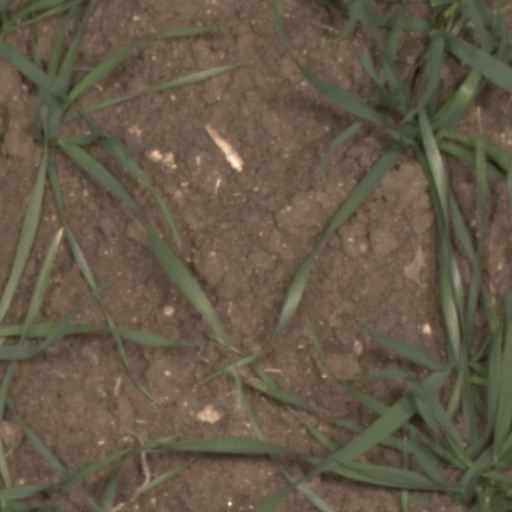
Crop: wheat